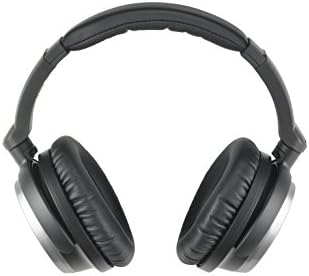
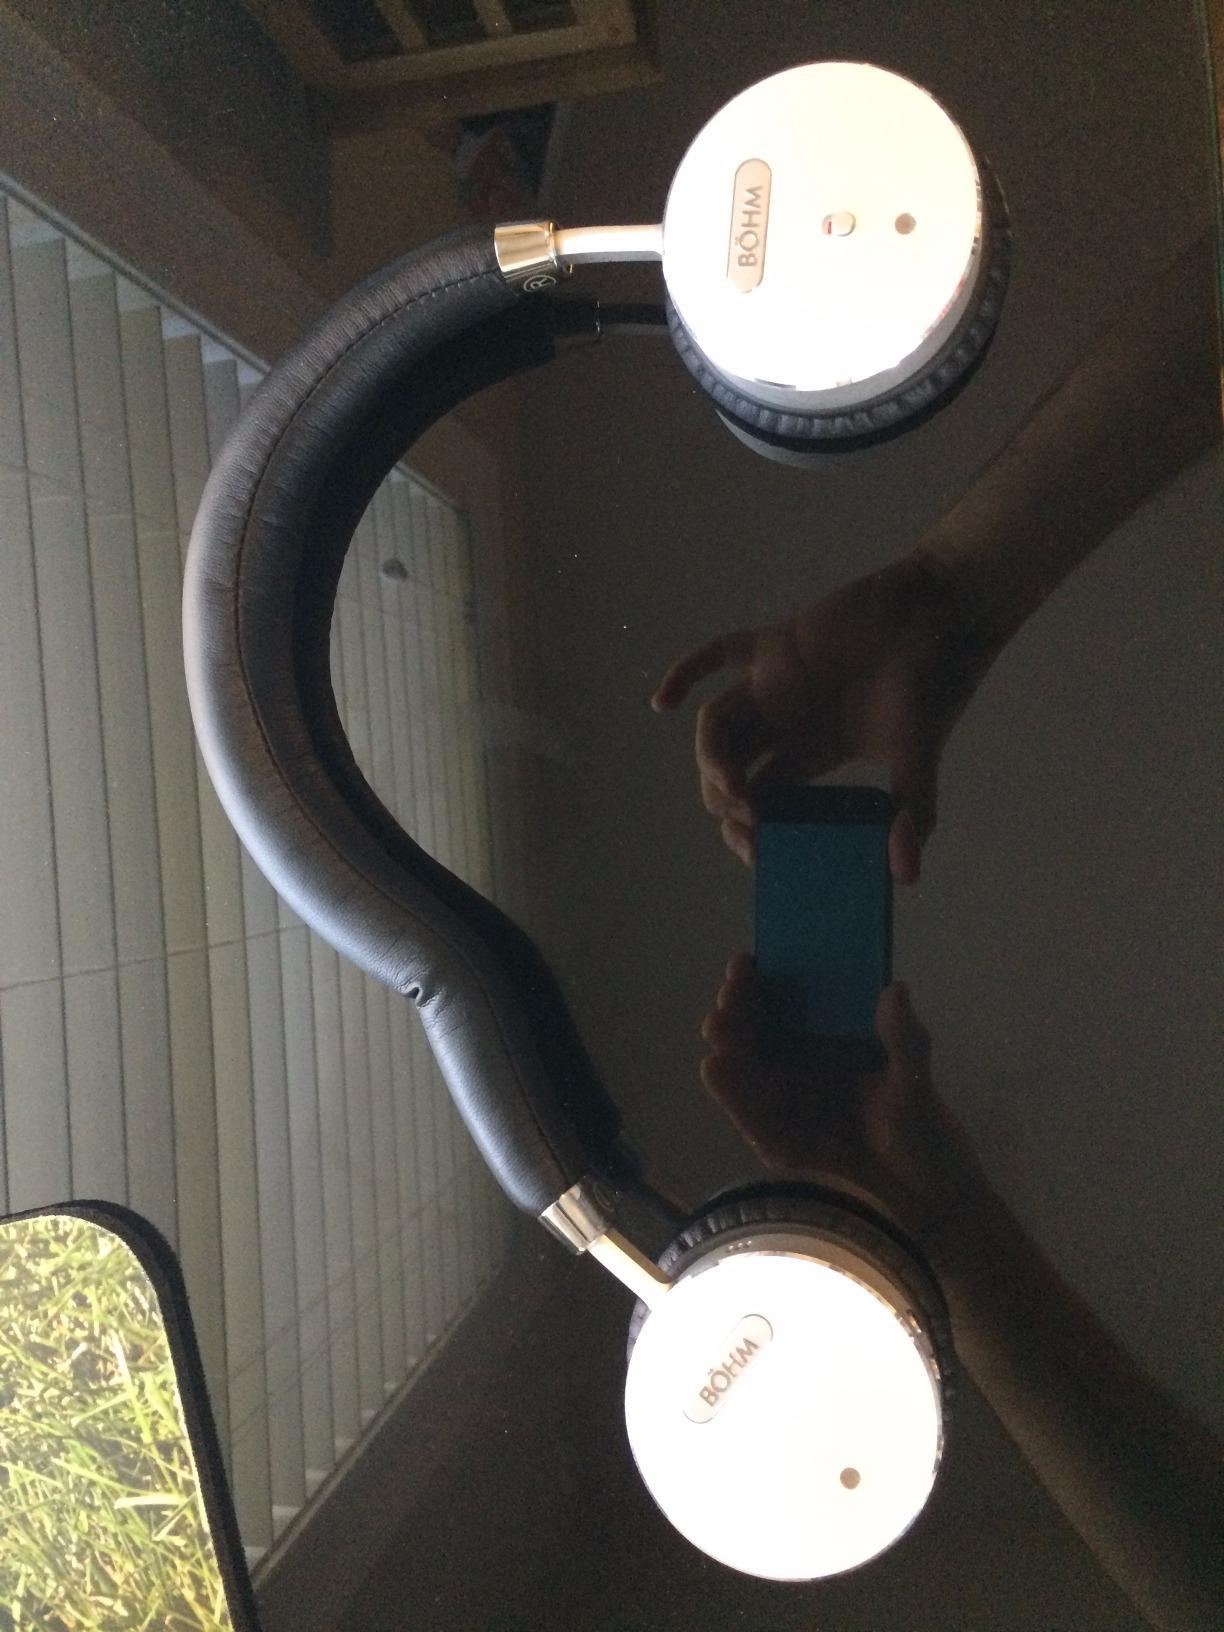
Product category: headphones
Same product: no